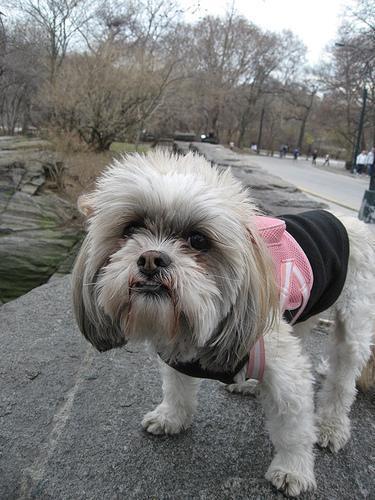
Lhasa